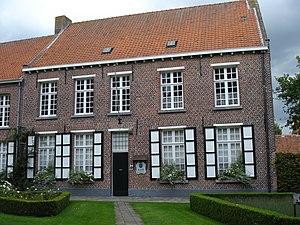
Cette page regroupe l'ensemble des monuments classés de la ville belge de Turnhout.